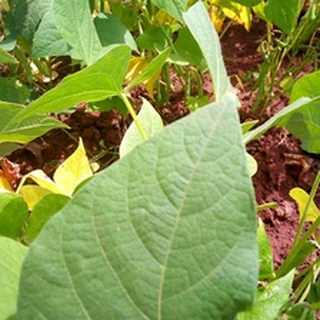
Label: healthy_bean